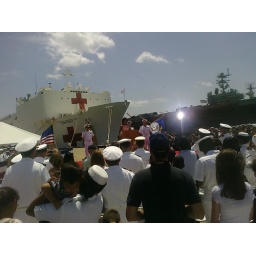
Navy in dress and summer whites, Mrs. Obama in an orange dress. -- Sent from my Palm Pre